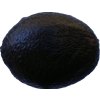
Label: black_avocado